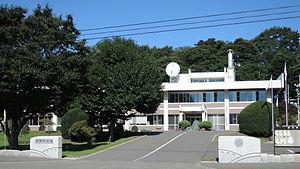
Biratori est un bourg du district de Saru, situé dans la sous-préfecture de Hidaka, sur l'île de Hokkaidō, au Japon.